Parmenides

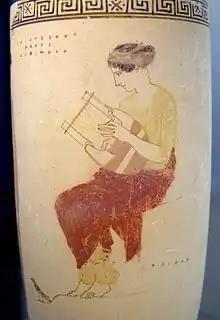
Muse playing the zither. Lekythos Atticus, Achilles Painter, 440 BC – 430 BC The rock on which she sits reads "Hēlikon", thus representing one of the muses who inspired the " Theogony" of Hesiod.

The proem, begins with the description of a trip in a two-wheeled chariot (v. 7), pulled by a pair of mares, described as πολύφραστοι ("polýphrastoi", v. 4), "attentive" or "knowledgeable". The image recalls the divine steeds of Achilles, sometimes even endowed with a voice. Pindar also gives us a similar image of draft beasts "leading" along a "pure path" or "luminous" There are so many common elements between the compositions that Bowra considers that either Pindar's mimics Parmenides's—it is later, from 468 BC—, or, what he considers more likely, that they have a common source from which they are both influenced. Everything seems to suggest that the chariot is directed by superior powers, and we must rule out, as Jaeger says, the platonizing interpretation of Sextus Empiricus, inspired by the myth of the "winged chariot" narrated in the "Phaedrus" (246 d 3 – 248 d), in which the chariot symbolizes the human soul. Surely the composition has a closer relationship with the myth of the death of Phaethon, since both this and the charioteers of this Parmenidean chariot are children of the Sun, and the path that is traveled is that of Night and Day (v. 11). It is the same "solar chariot."